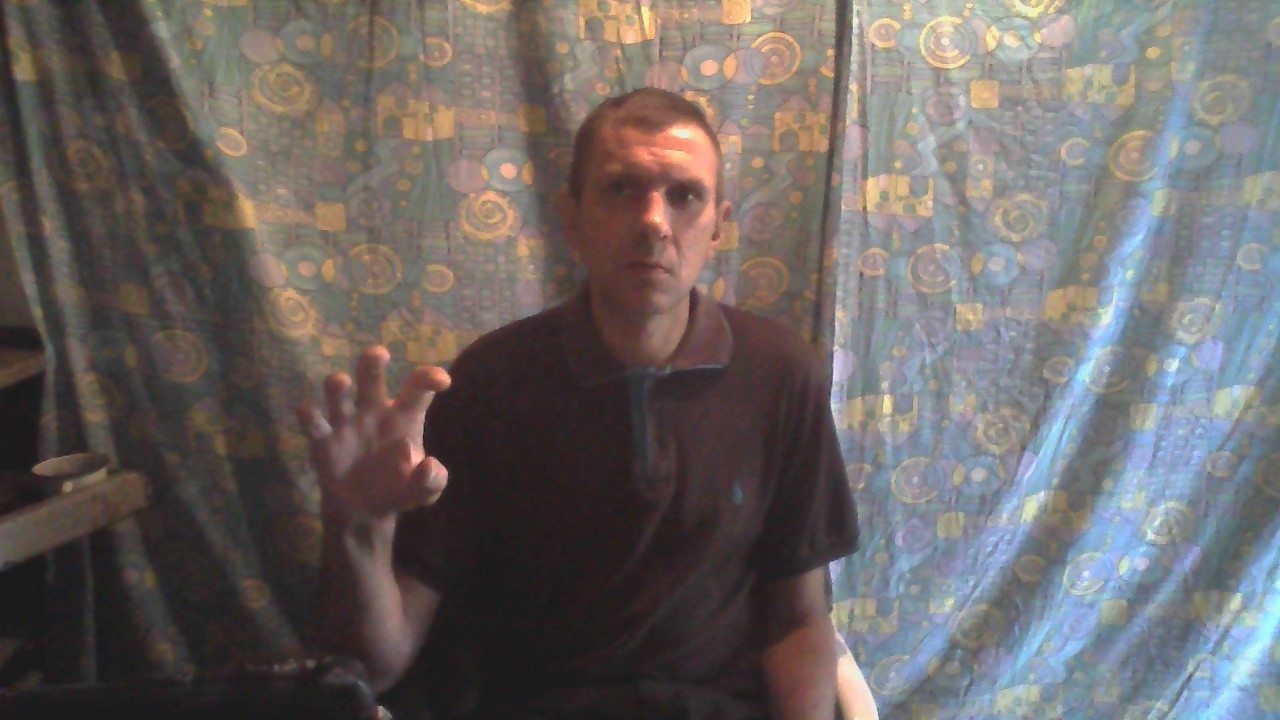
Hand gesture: grabbing